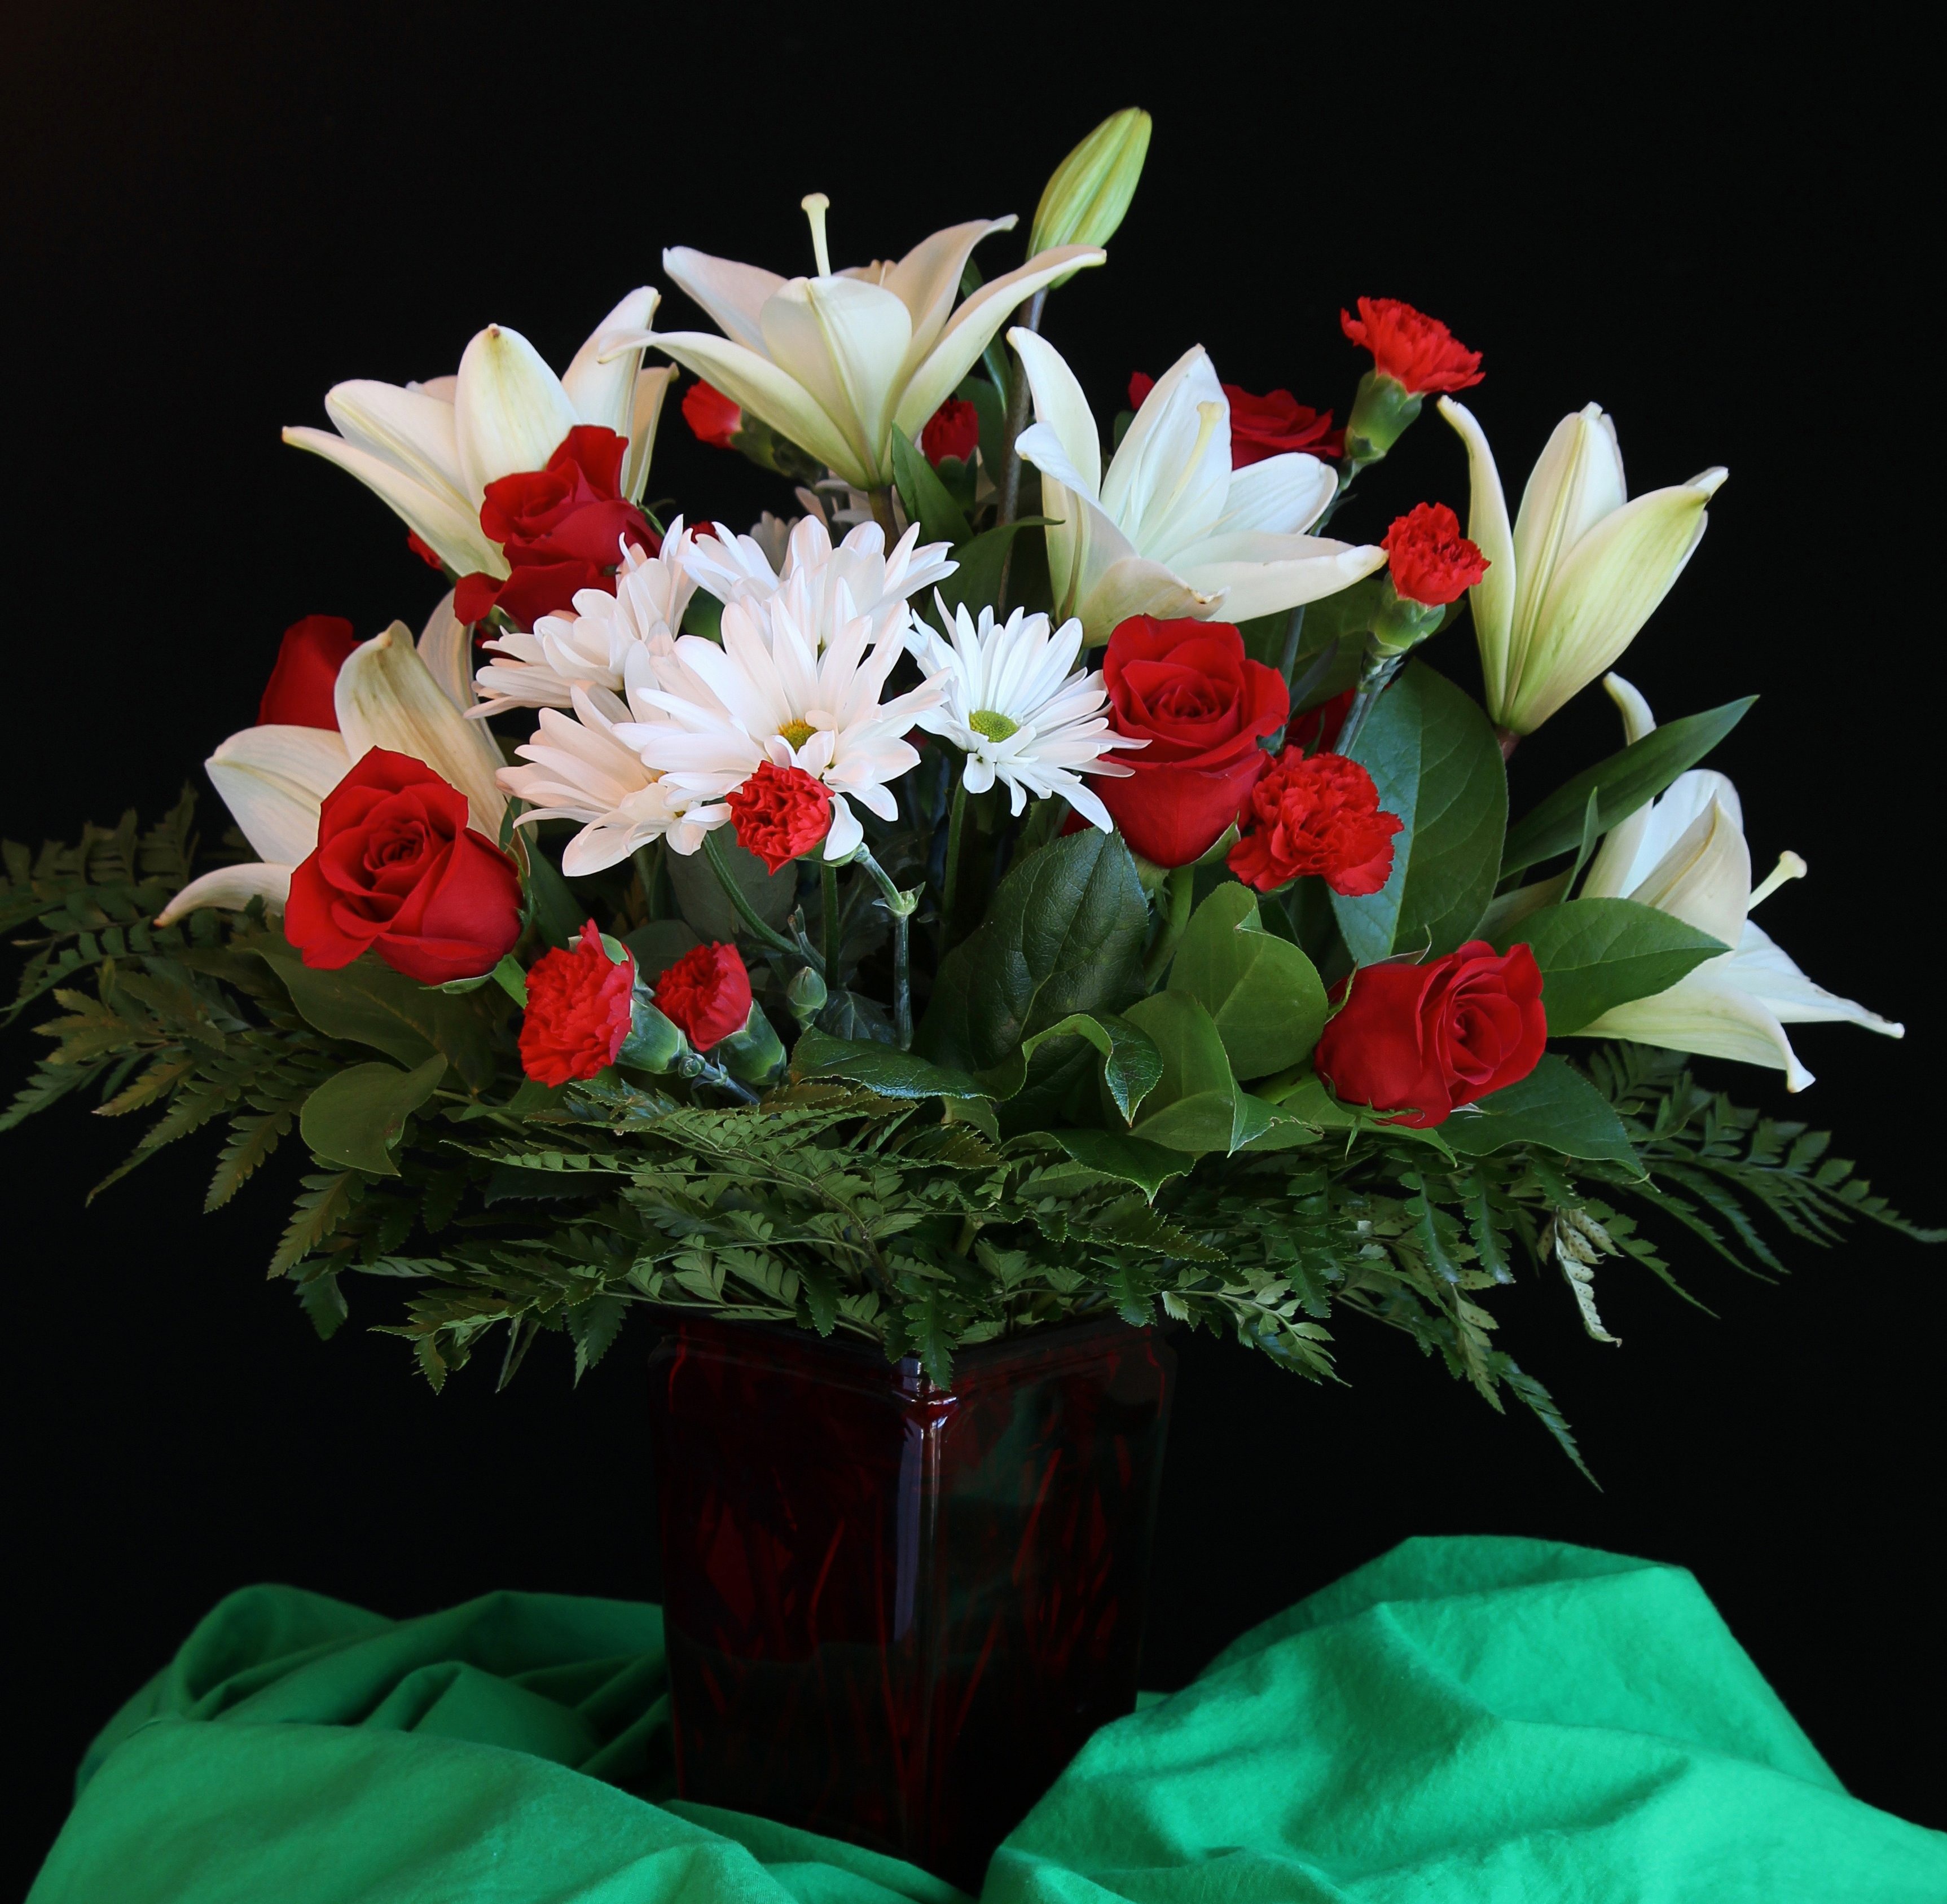
plant, flower, petal, daisy, bouquet, flora, fern, arrangement, roses, daisies, lilies, gerbera, floristry, flowering plant, daisy family, flower bouquet, flower vase, cut flowers, floral design, carnations, land plant, flower arranging